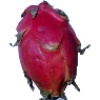
Label: Pitahaya Red 1